Spotify

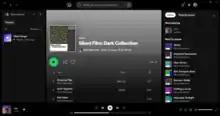
Spotify Desktop Client running on Windows

Spotify operates under a freemium business model (basic services are free, while additional features are offered via paid subscriptions). Spotify generates revenue by selling premium streaming subscriptions to users and advertising placements to third parties. Some of the premium options users may choose from include individual, duo, family, and student.